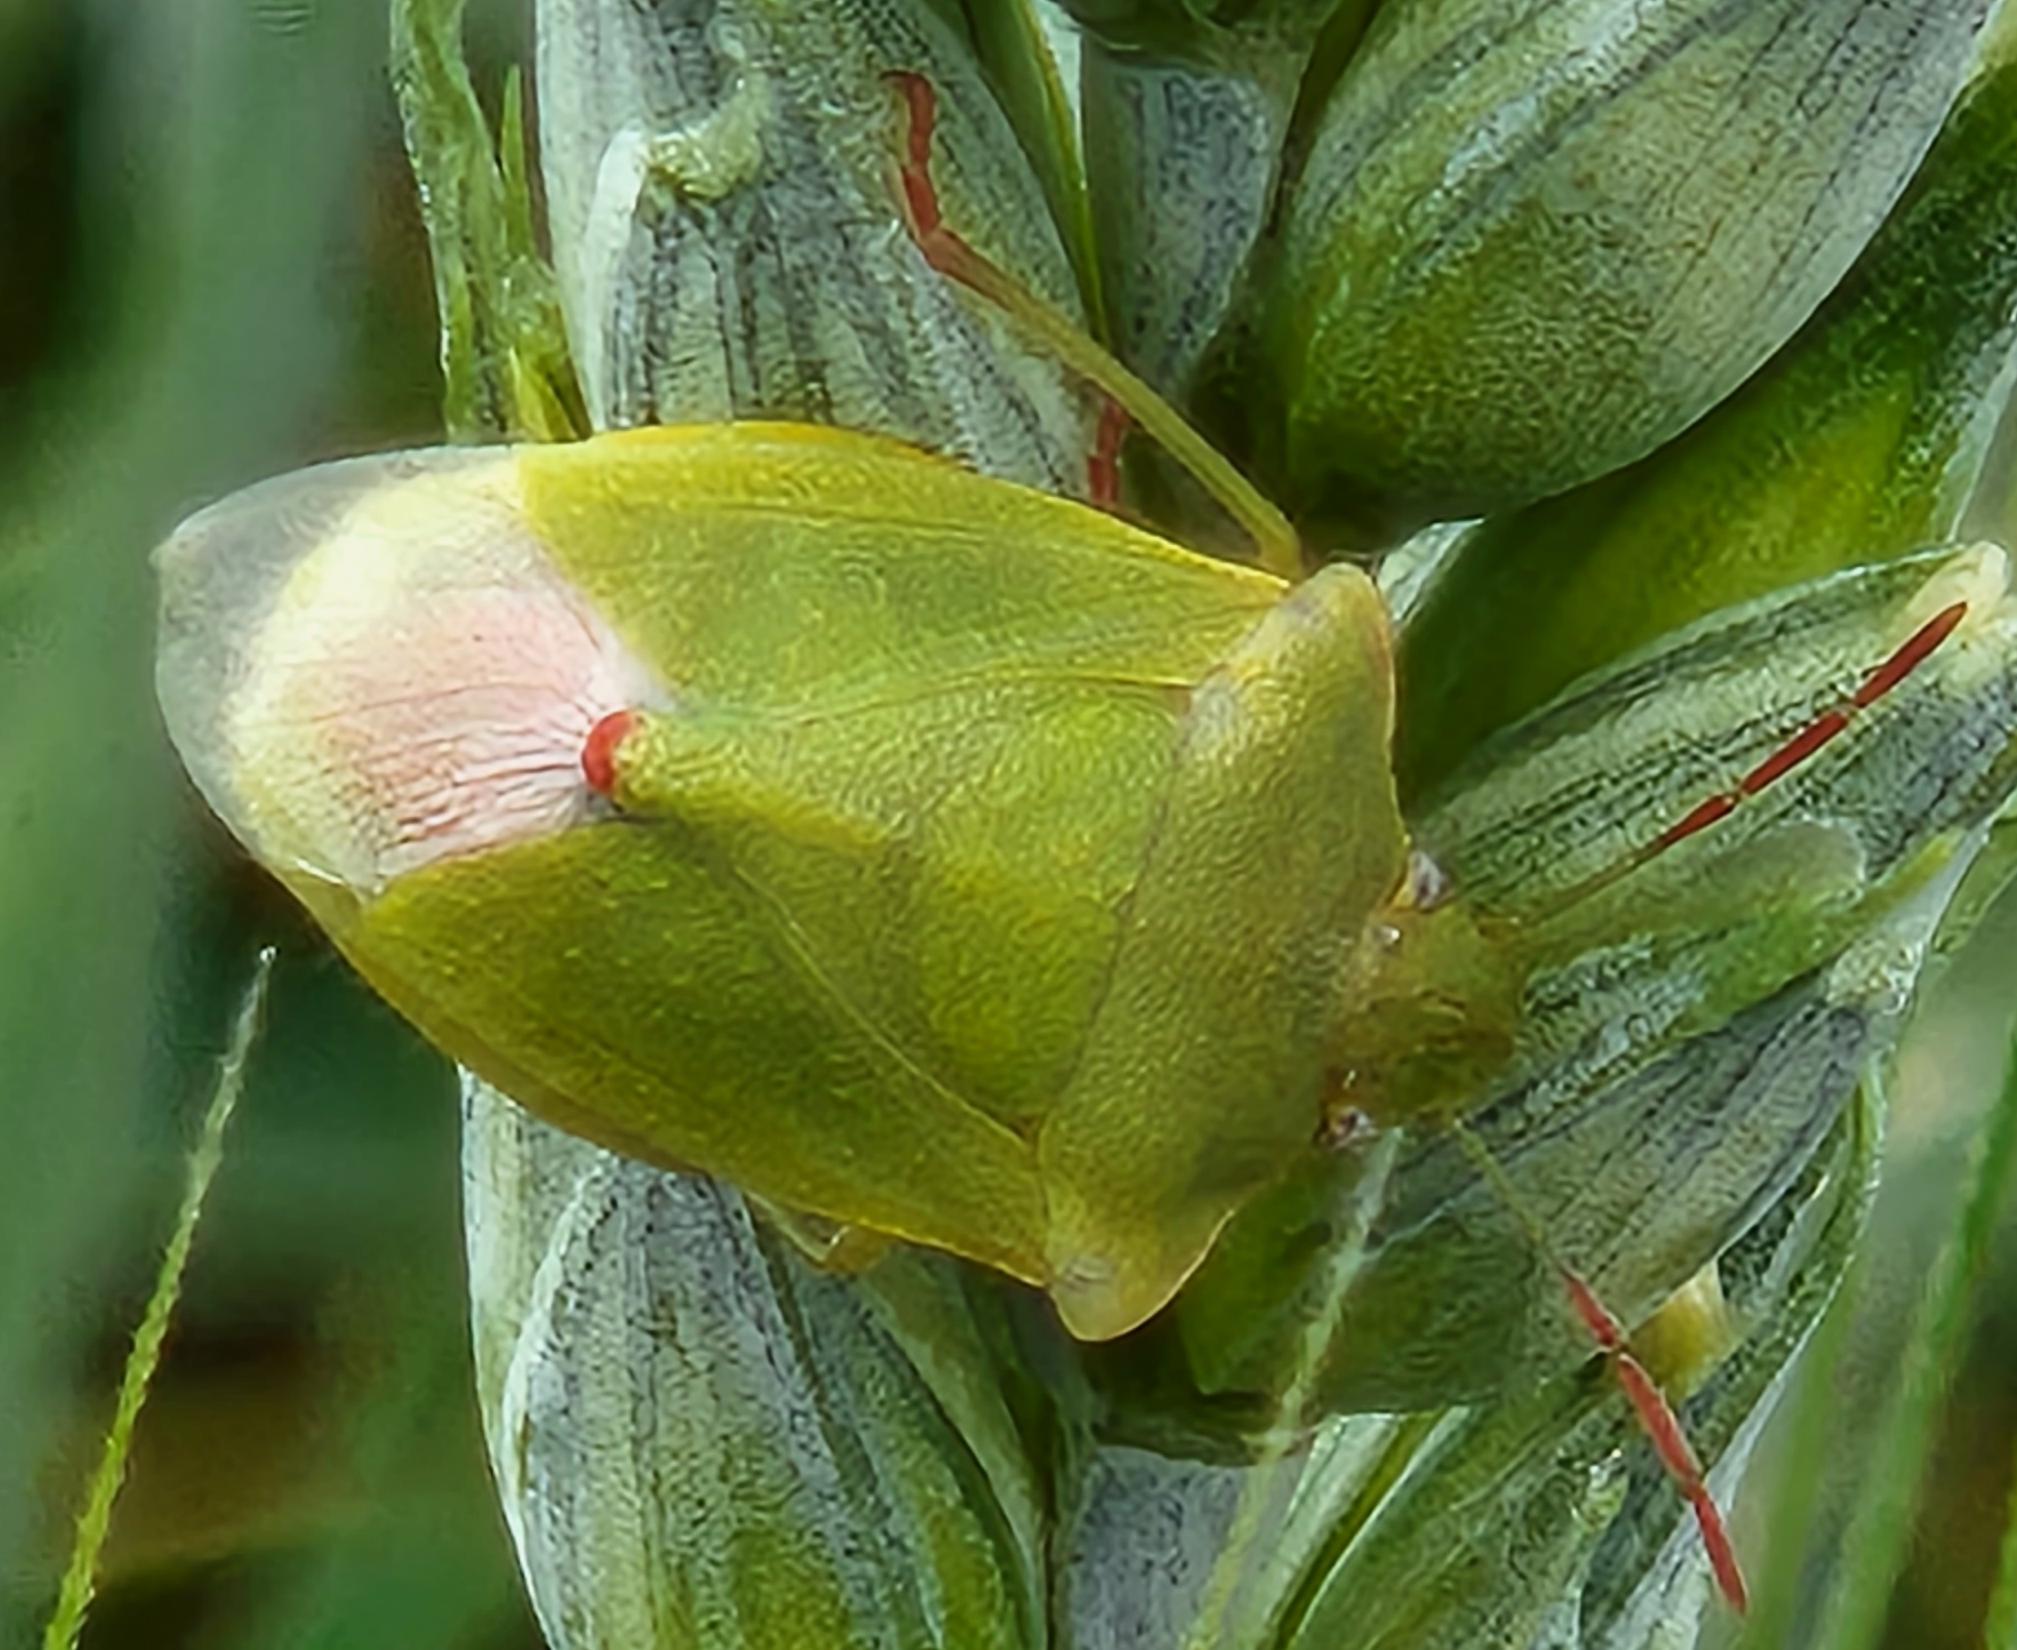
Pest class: stink_bug